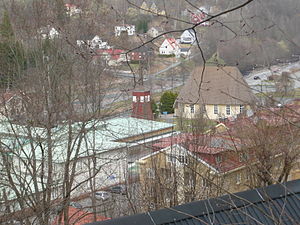
Norrahammar
Centrum i Norrahammar
Norrahammar er en tidligere selvstændig by, der ligger i Tabergsåns ådal, mellem Taberg og Hovslätt i Jönköpings kommune. Norrahammar havde i 2004 omkring 8.800 indbyggere.